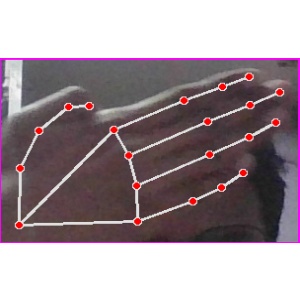
अक्षर: घ